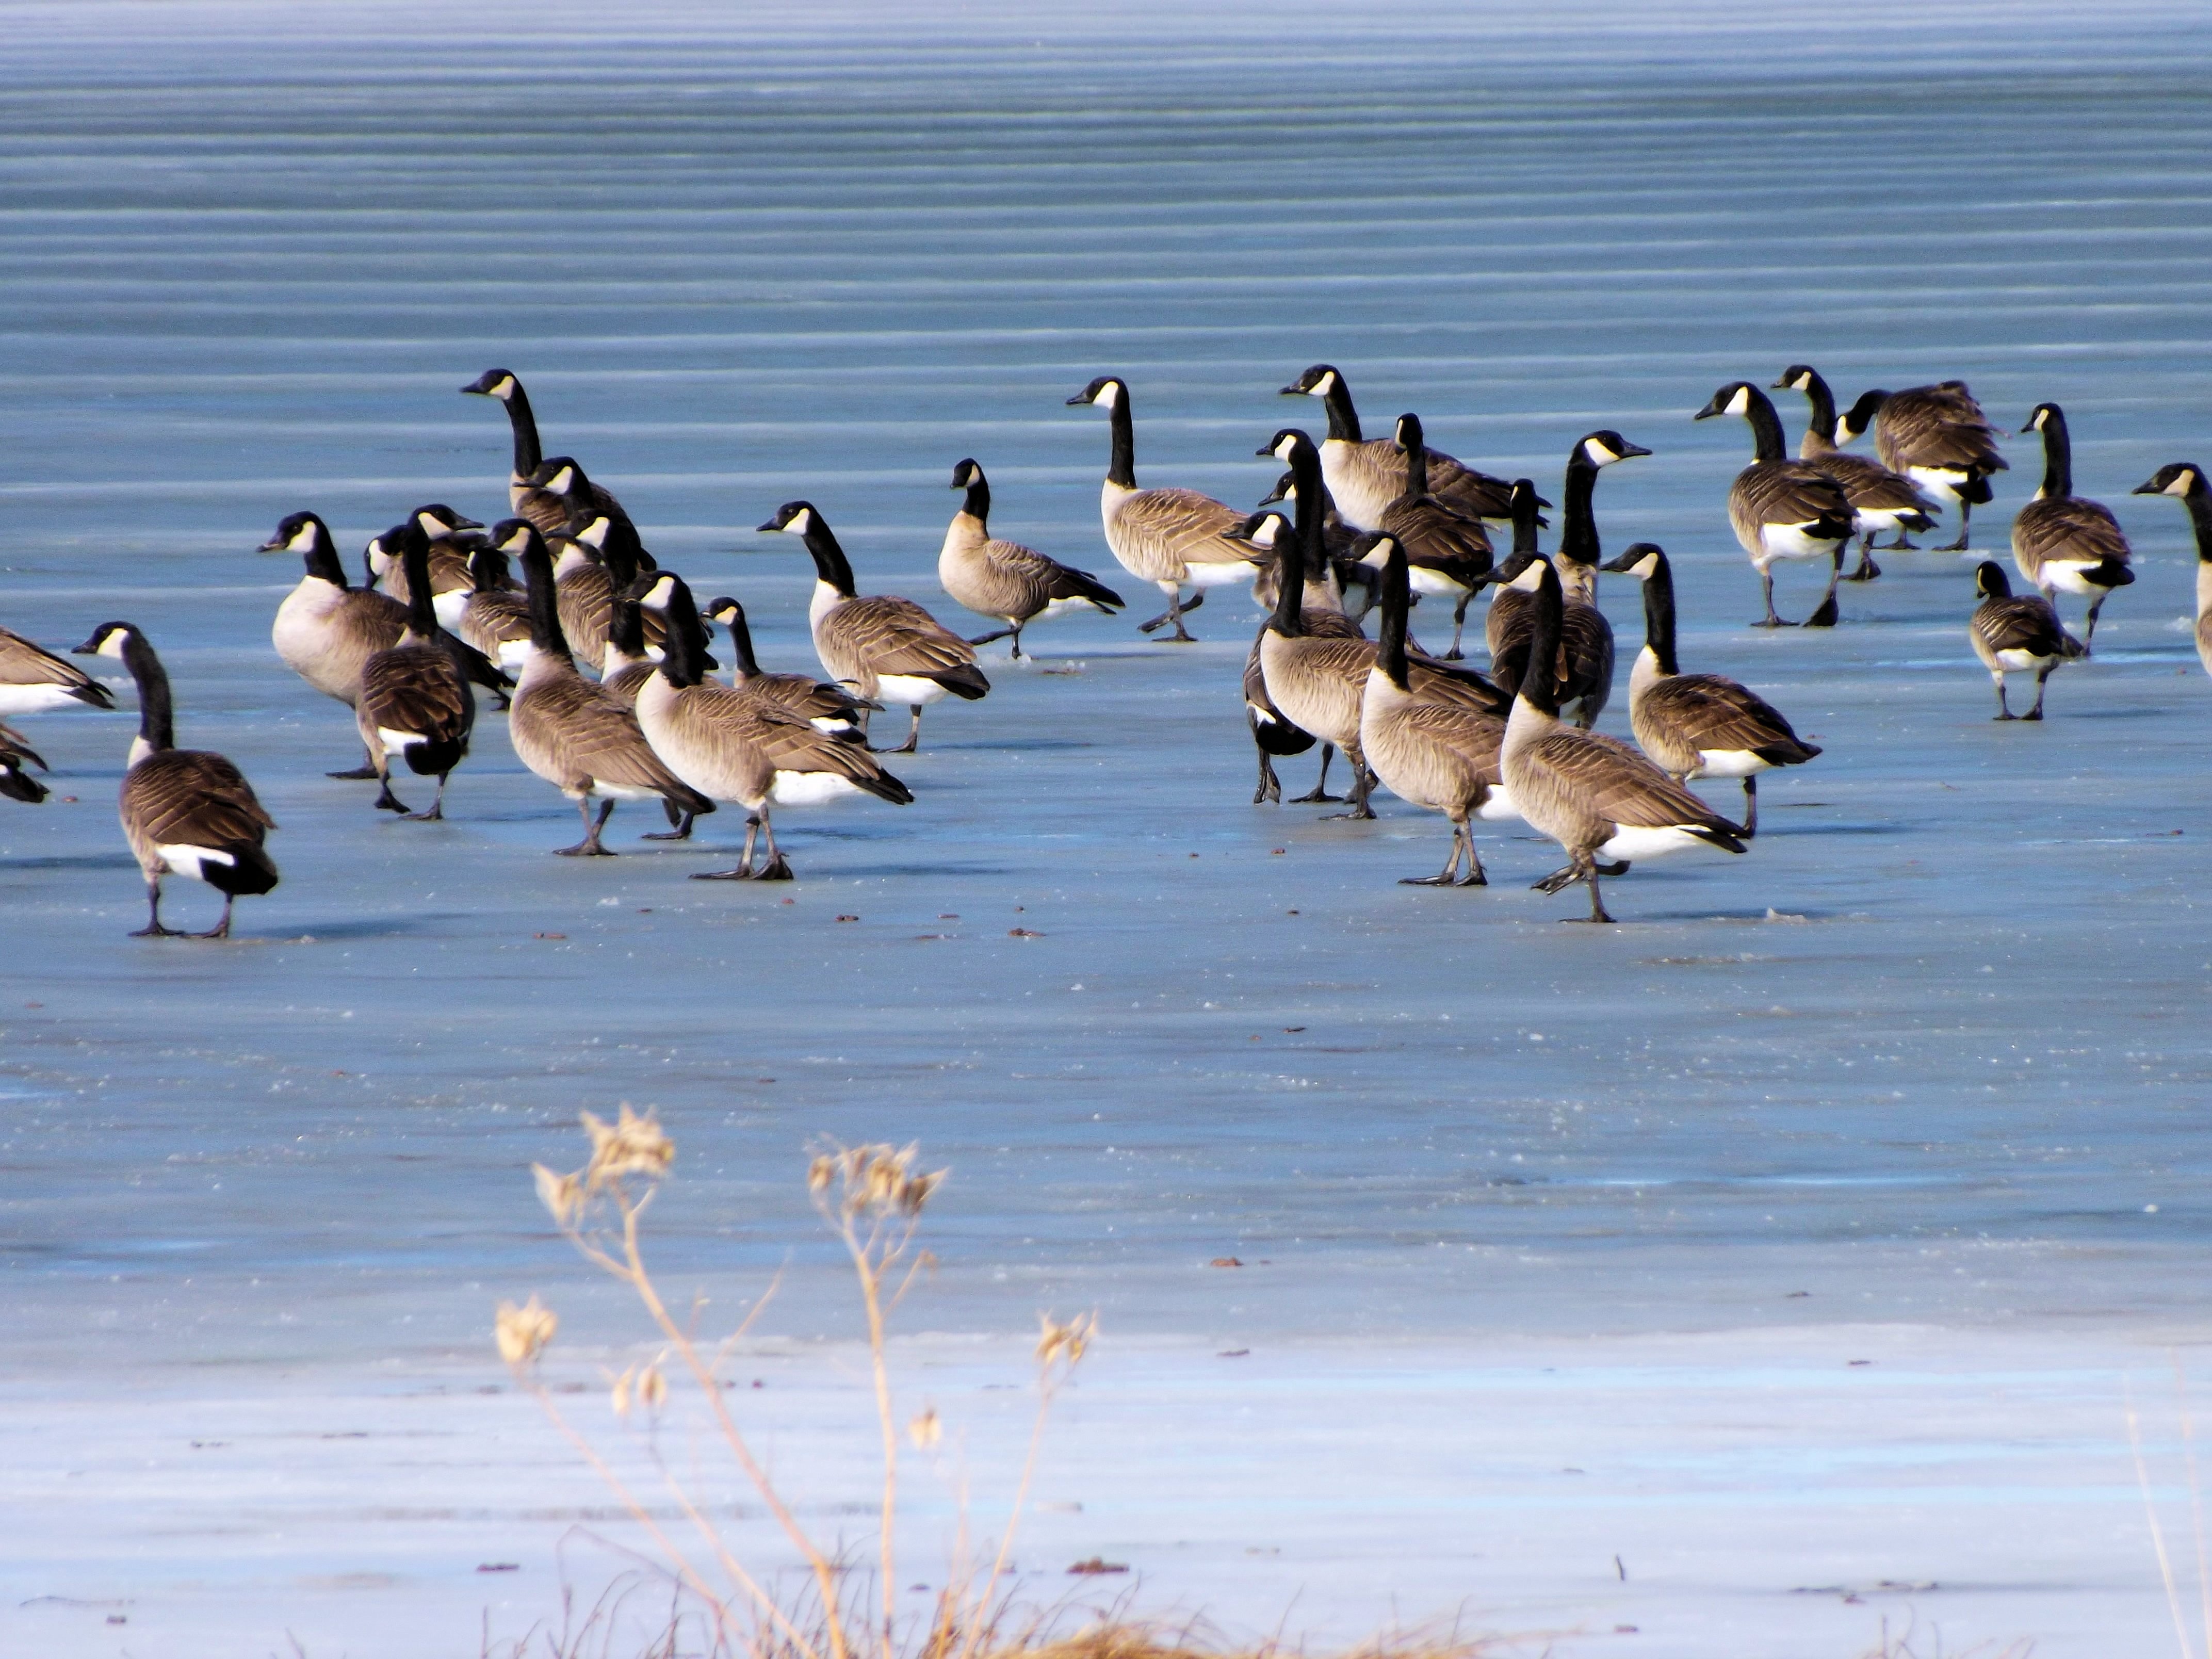
sea, water, nature, cold, winter, bird, wing, lake, animal, flock, pond, wildlife, ice, rural, fauna, outdoors, birds, duck, goose, geese, canadian, vertebrate, waterfowl, water bird, shorebird, migratory, bird migration, migrating, animal migration, ducks geese and swans